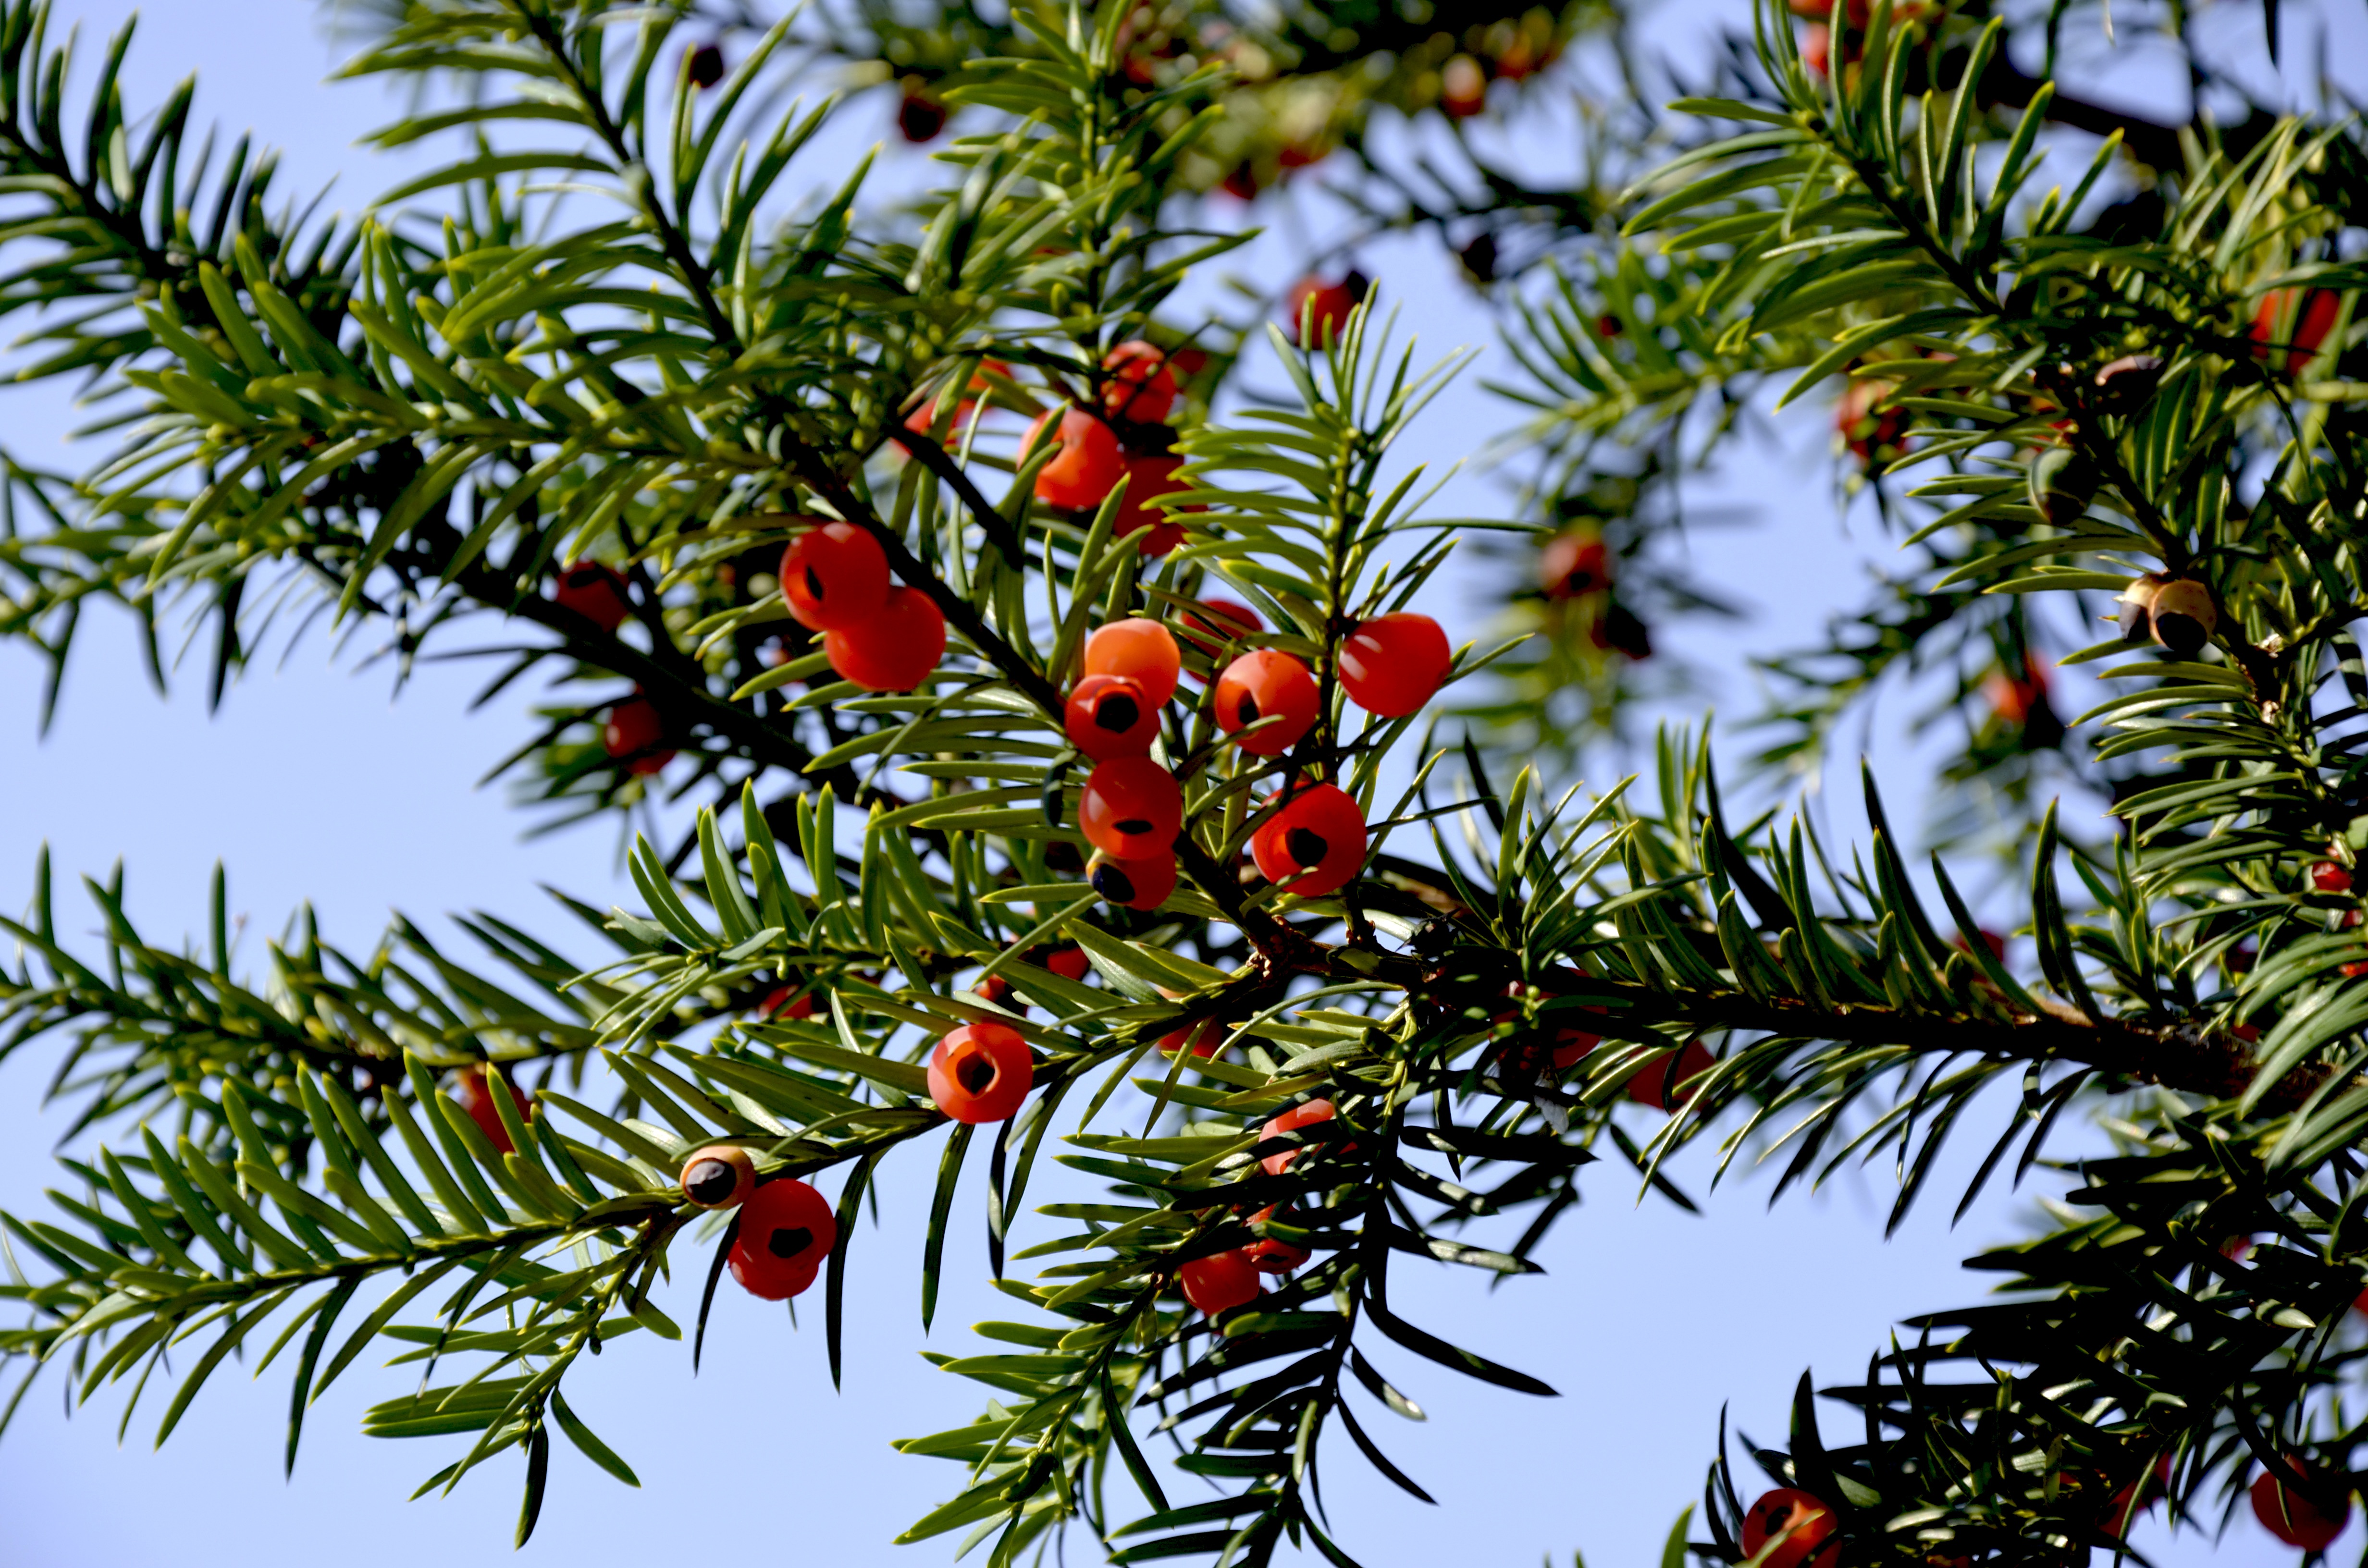
tree, nature, branch, plant, fruit, berry, bush, evergreen, fir, christmas tree, twig, conifer, christmas decoration, spruce, periwinkle, yew, red fruits, pine family, yew greenhouse, woody plant, land plant